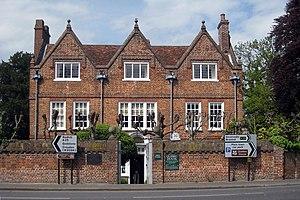
Cette liste des musées du Kent, Angleterre contient des musées qui sont définis dans ce contexte comme des institutions qui recueillent et soignent des objets d'intérêt culturel, artistique, scientifique ou historique. leurs collections ou expositions connexes disponibles pour la consultation publique. Sont également inclus les galeries d'art à but non lucratif et les galeries d'art universitaires. Les musées virtuels ne sont pas inclus.